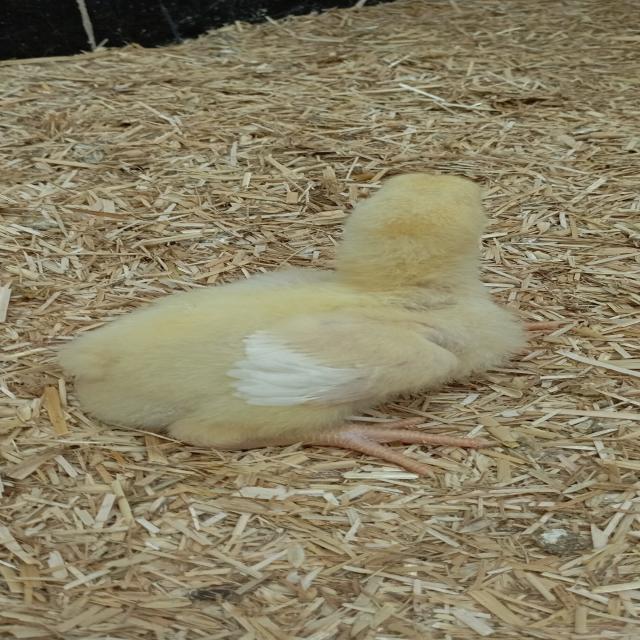
Weight: 192 g